Pavia

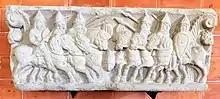
Capital with battle scene, 12th century, Civic Museums

church San Pietro in Ciel d'Oro was commissioned by a Lombard king in Pavia, Liutprand (r. 712–744) and it would become the site of his tomb as well as two other Christian figures. In building San Pietro in Ciel d'Oro the unit of measurement used by the builders was the length of Liutprand's royal foot. The first important Christian figure interred at San Pietro in Ciel d'Oro was the previously mentioned philosopher Boethius, author of "The Consolation of Philosophy", who is located in the cathedral's crypt. The third and largest tomb of the three located in San Pietro in Ciel d'Oro contains the remains of St. Augustine of Hippo. St. Augustine is the early fifth-century Christian writer from Roman North Africa whose works such as "On Christian Doctrine" revolutionized the way in which the Christian scripture is interpreted and understood. On October 1, 1695, artisans working in San Pietro in Ciel d'Oro rediscovered St. Augustine's remains after lifting up some of the paving stones that compose the cathedral's floor. Liutprand was a very devout Christian and like many of the Lombard kings was zealous about collecting relics of saints. Liutprand paid a great deal to have the relics removed from Cagliari and brought to Pavia so that they would be out of the reach and safe from the Saracens on Sardinia where St. Augustine's remains had been resting. Very little of Liutprand's original church of San Pietro in Ciel d'Oro consecrated by Pope Zacharias in 743 remains today. Originally the roof of its apse was decorated with mosaics, making San Pietro in Ciel d'Oro the first instance of mosaics being used to decorate a Lombard church. It is now a modern church with the only significant link to its antiquity being its round apse. The Lombards built their churches in a very Romanesque style, with the best example of Lombard churches from the period of Lombardic rule being the Basilica of San Michele still intact at Pavia.